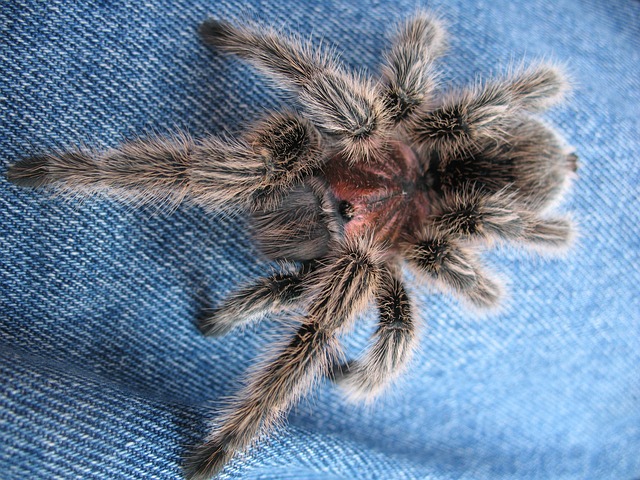
Label: spider